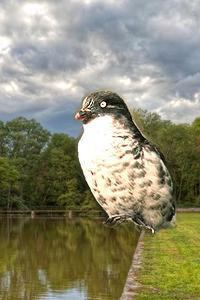
Bird species: Least_Auklet
Bird type: waterbird
Background: water